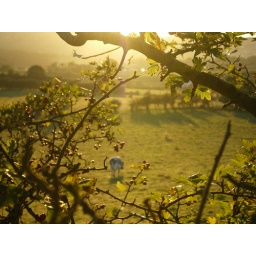
its a blurred cow in a field taken from the other side of the hedge